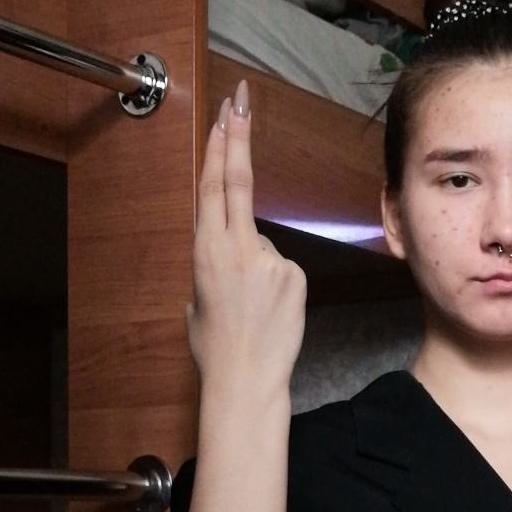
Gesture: two_up_inverted